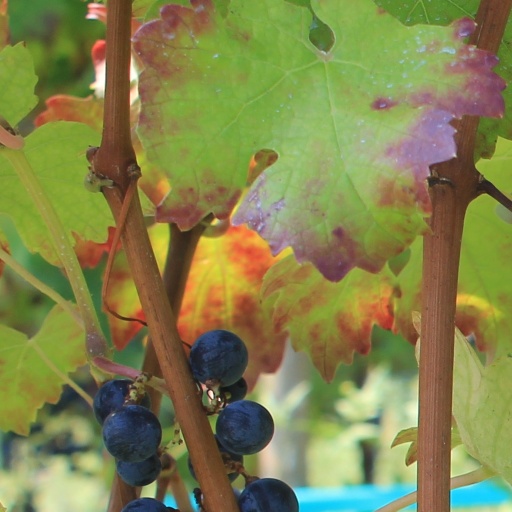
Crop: grape